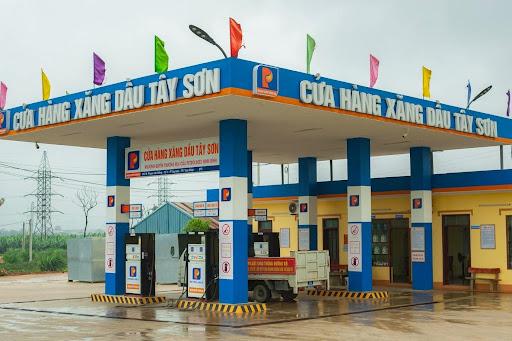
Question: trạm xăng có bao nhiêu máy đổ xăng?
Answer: trạm xăng có ba máy đổ xăng